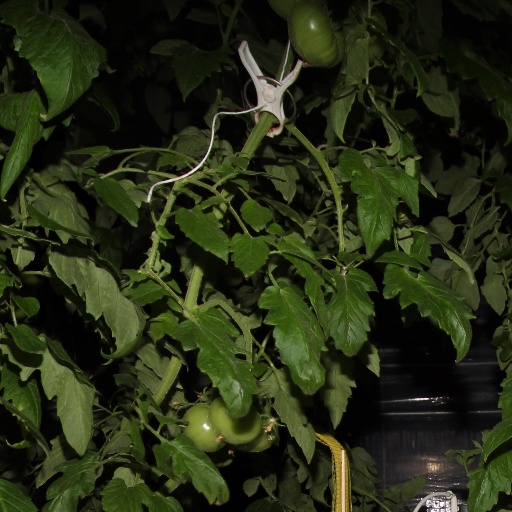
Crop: tomato